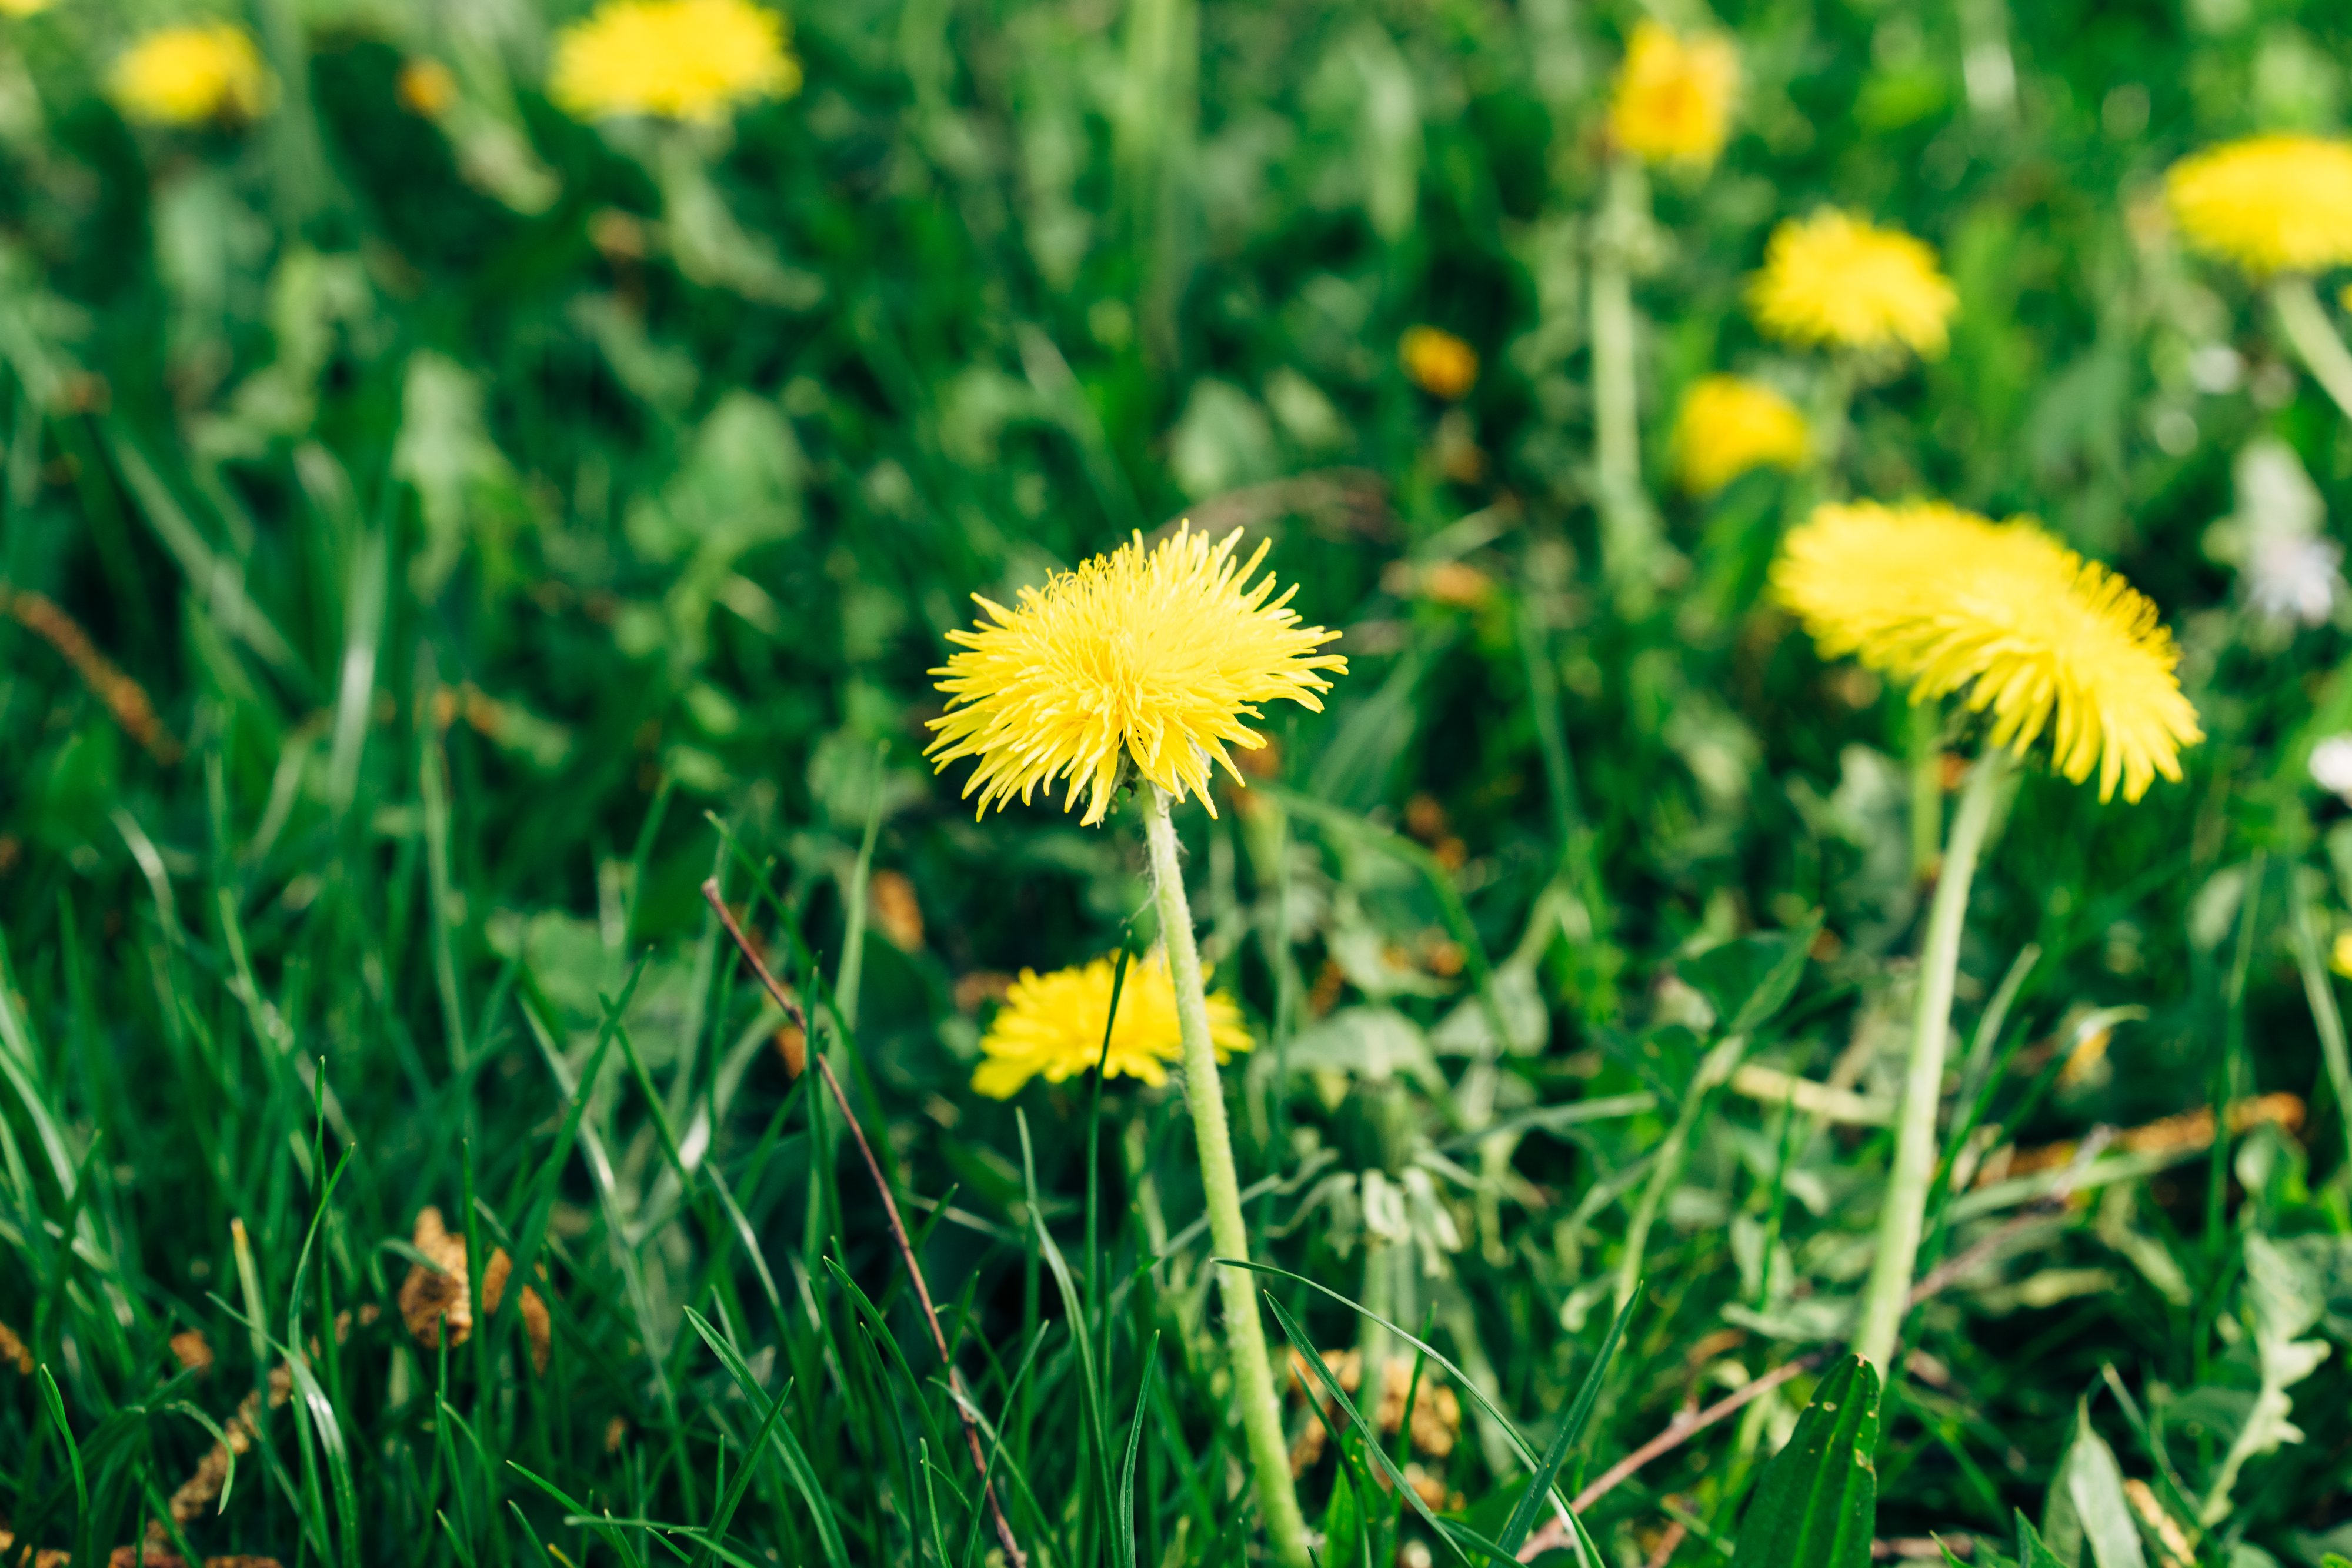
dandelion, yellow, green, flower, floral, nature, spring, summer, background, season, fresh, plant, environment, countryside, colourful, flora, botany, scenic, colours, florist, beautiful, beauty, flowering plant, sow thistles, flatweed, grass, perennial sowthistle, grass family, daisy family, meadow, Crepis paludosa, wildflower, petal, asterales, Native Sowthistle, hawkweed, herbaceous plant, coltsfoot, perennial plant